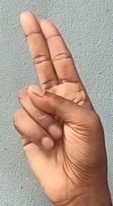
ASL sign: U